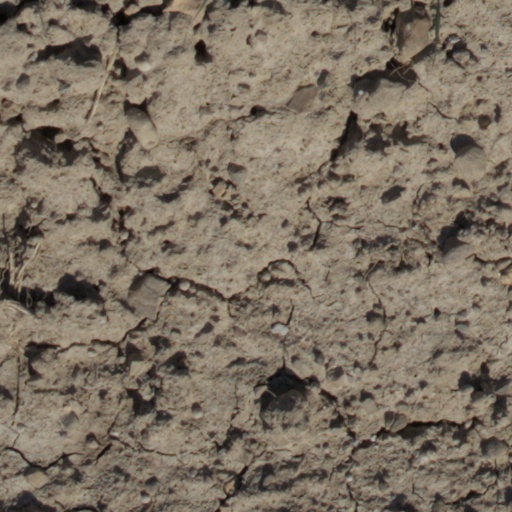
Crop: wheat